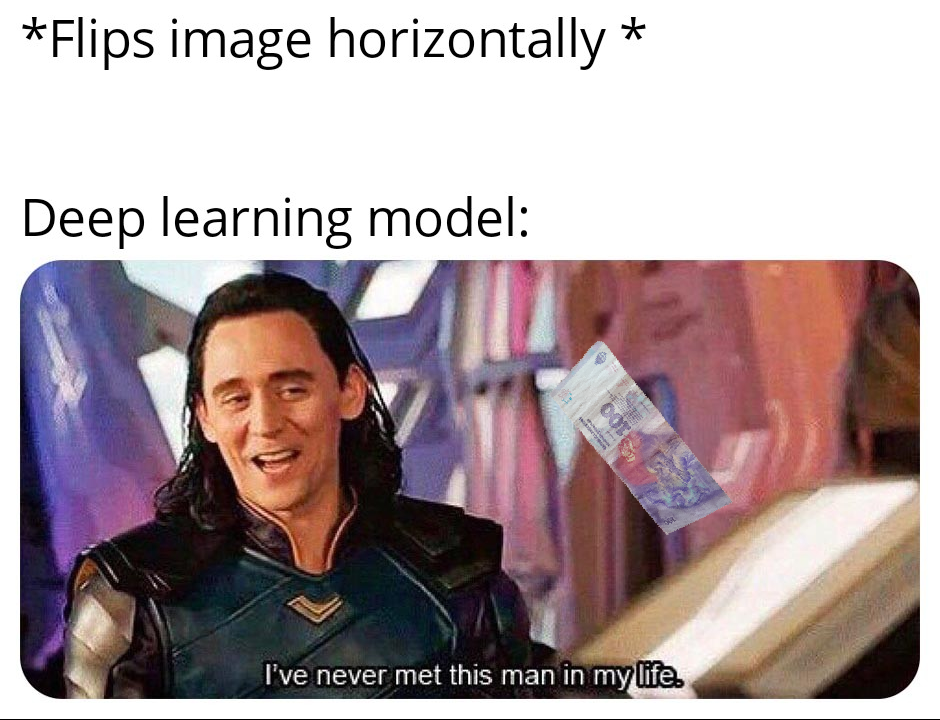
Denominación: 100